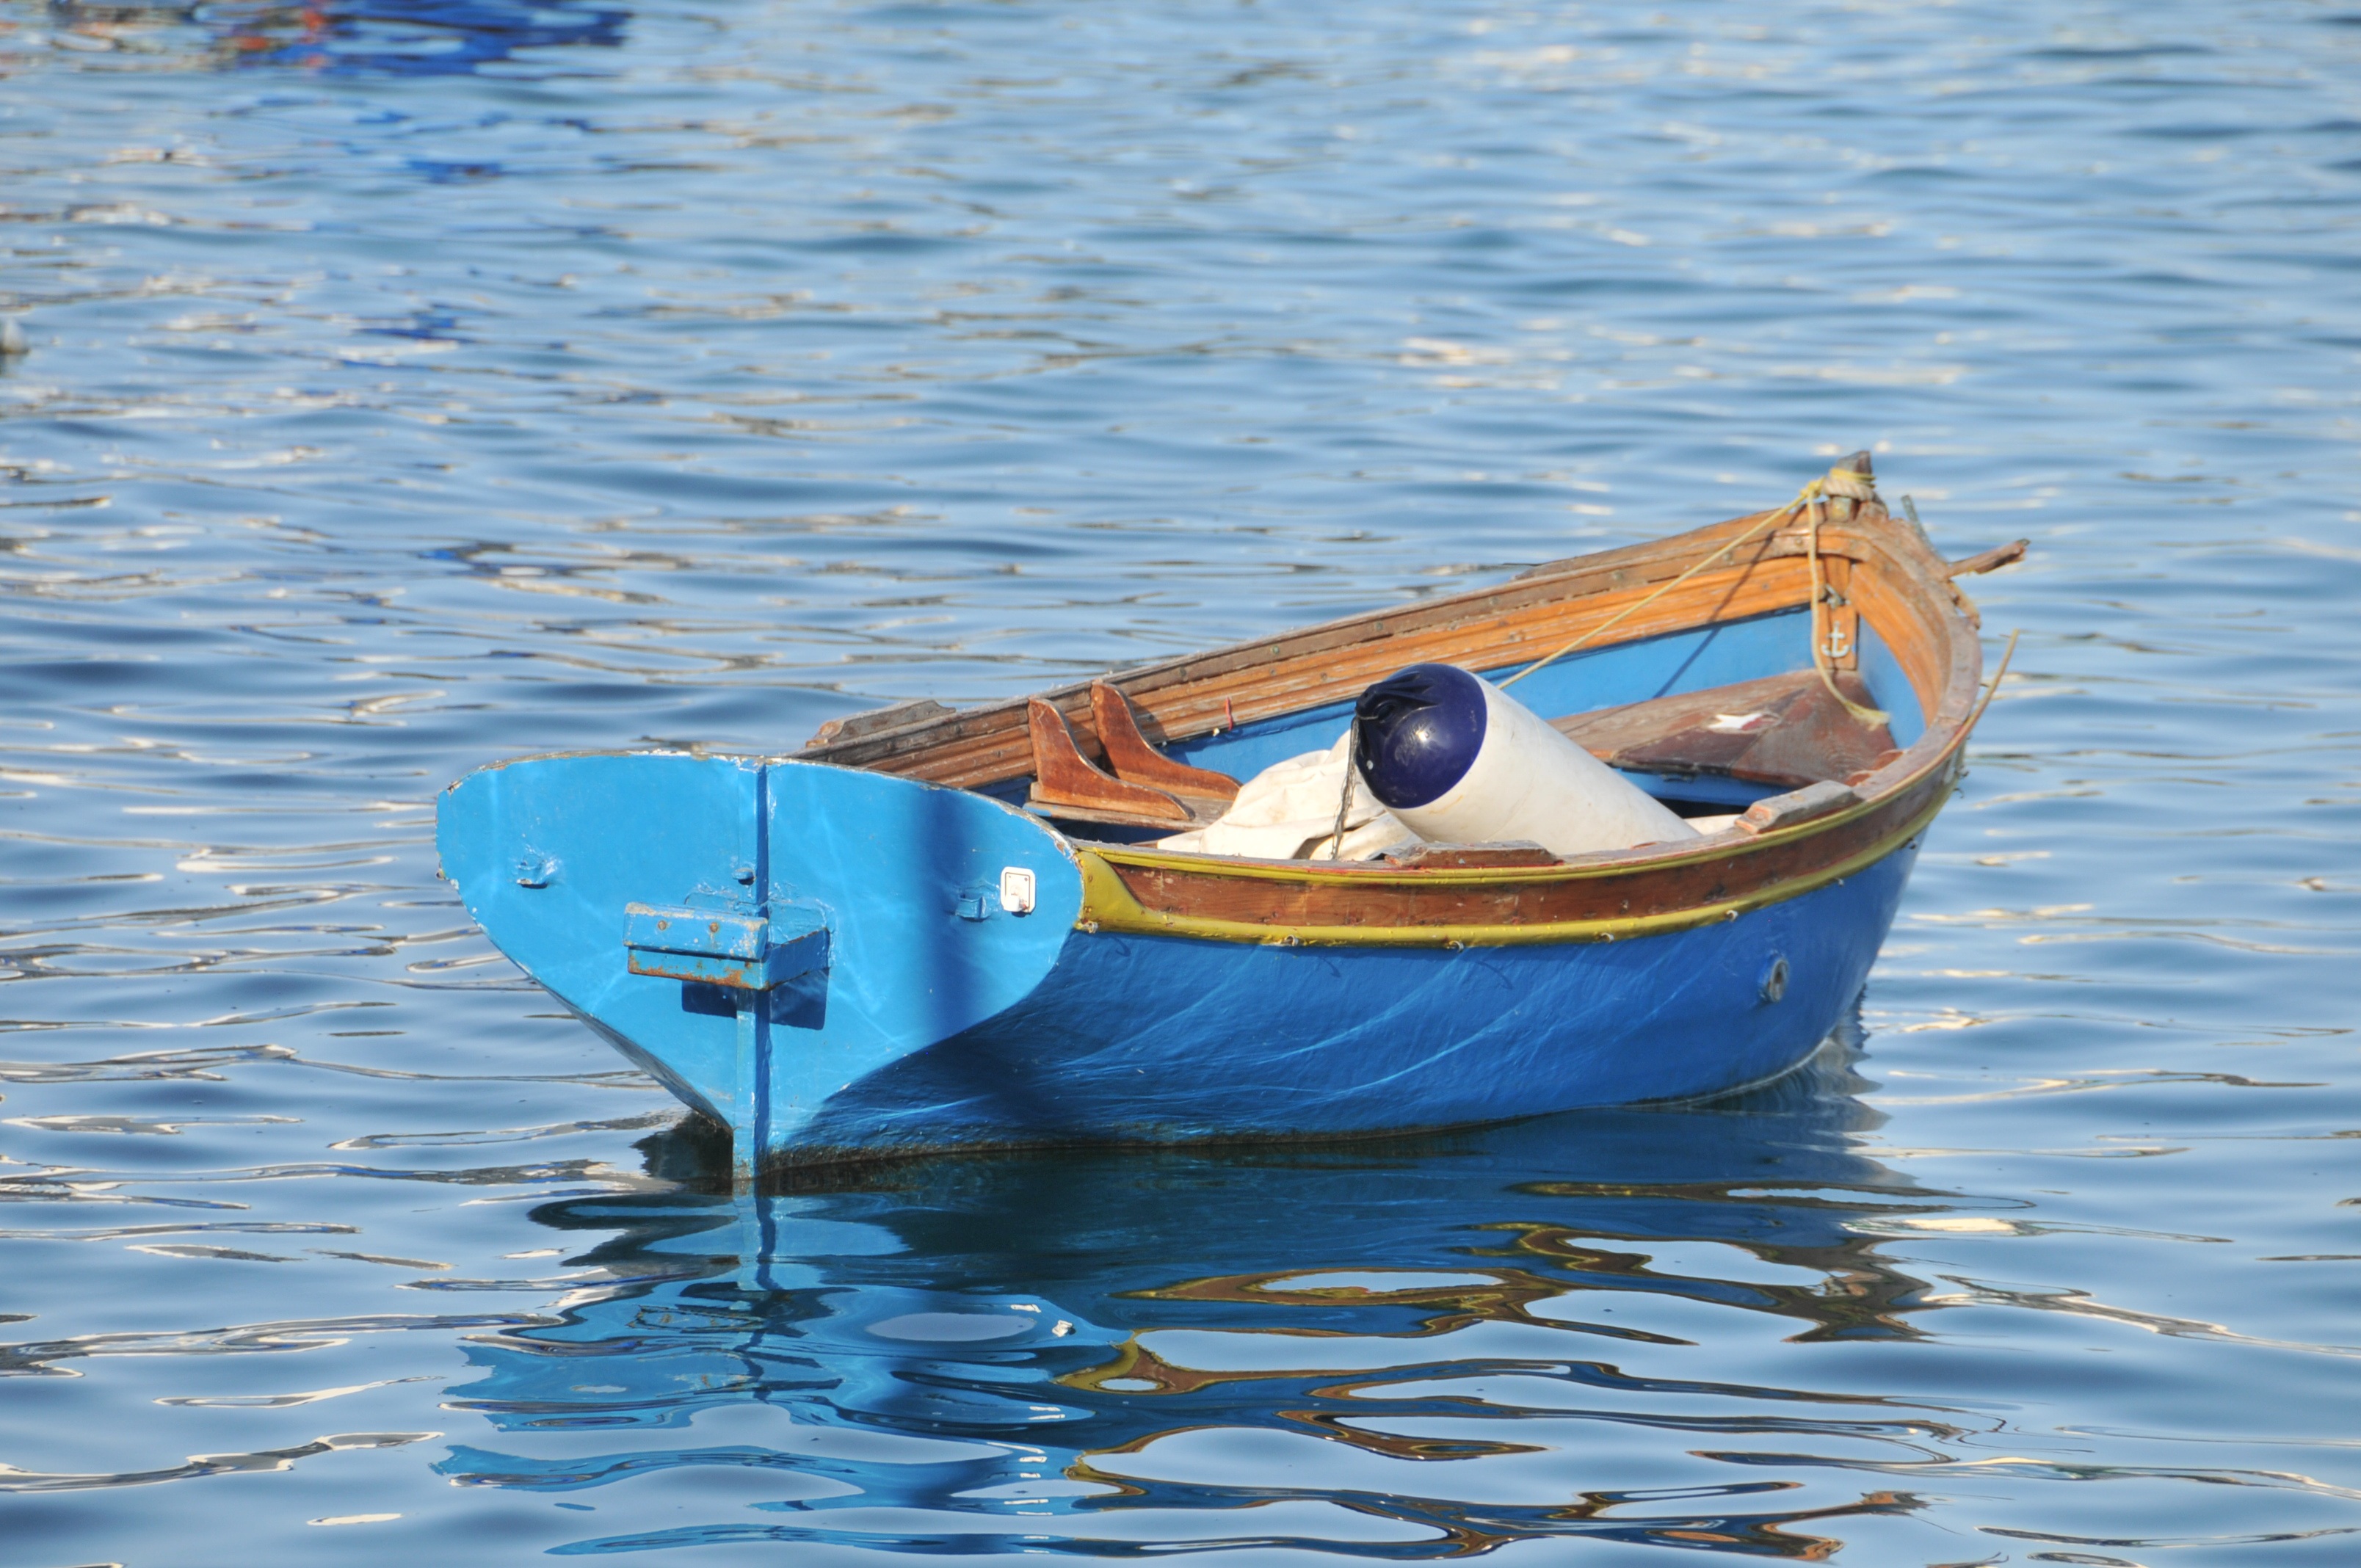
sea, water, boat, canoe, paddle, vehicle, port, motorboat, boating, fishermen, malta, watercraft, dinghy, long tail boat, skiff, watercraft rowing